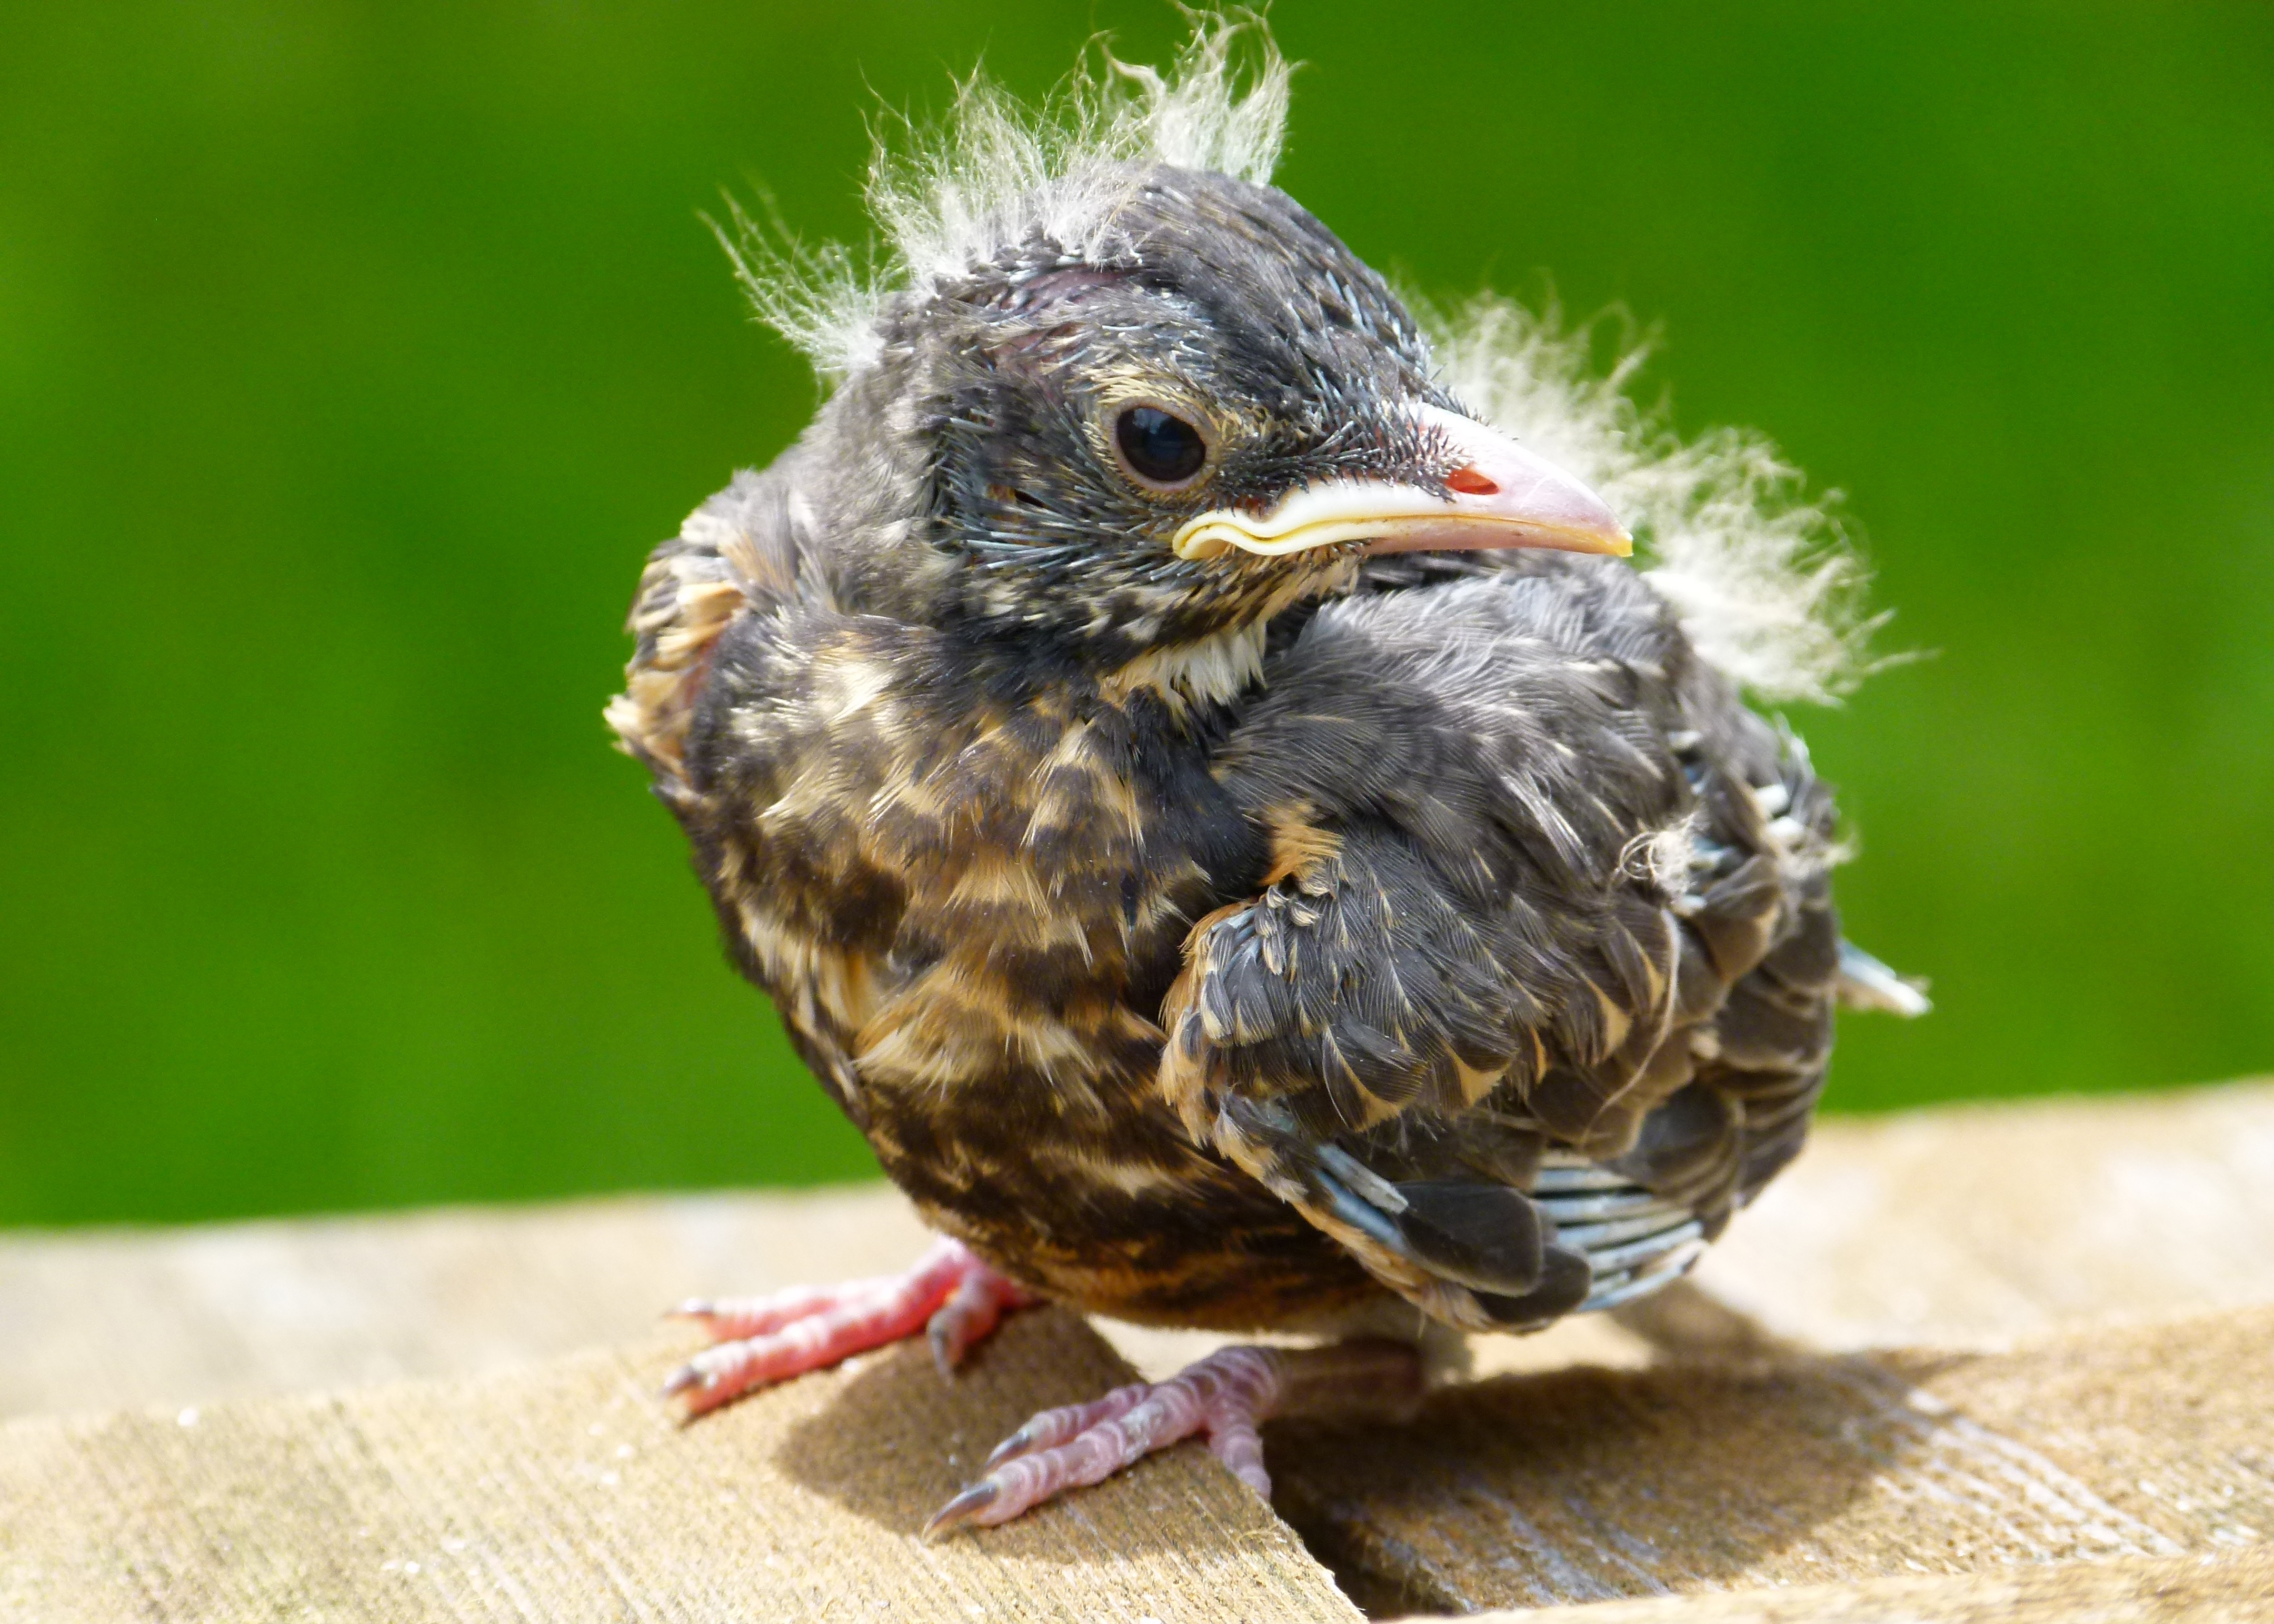
nature, bird, animal, wildlife, young, beak, robin, fauna, close up, vertebrate, sparrow, feathered, blackbird, chick, wren, house sparrow, old world flycatcher, red robin, perching bird